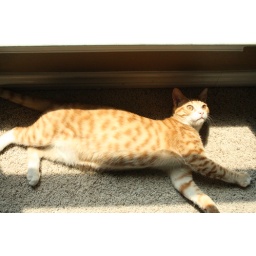
Makes me want to go roll around on the floor in front of the window in the sun.